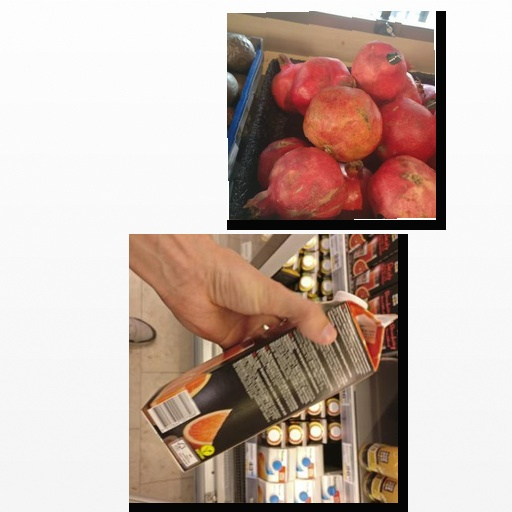
Food items: pomegranate, red_grapefruit_juice